Second Swedish Crusade

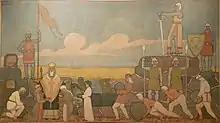
"Birger Jarl conquering Häme and the construction of Häme Castle" by Joseph Alanen (1912)

The Second Swedish Crusade was a military expedition by the Kingdom of Sweden into Tavastia ("Häme") in southern Finland described by "Erik's Chronicle". According to the chronicle, the Swedes defeated the pagan Tavastians under the leadership of Birger Jarl, and started building a castle in Tavastia.